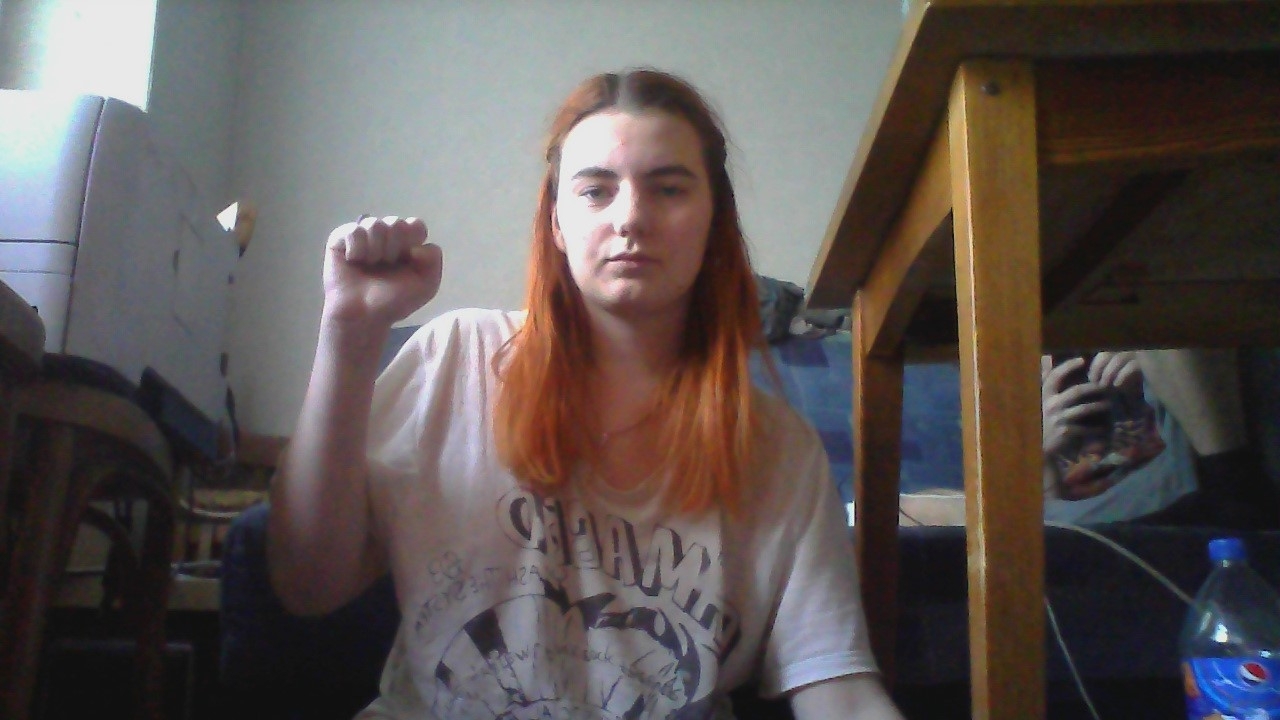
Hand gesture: fist